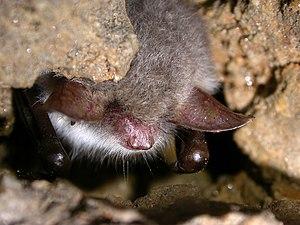
Le Murin cryptique est une espèce de chauves-souris de la famille des Vespertilionidae. Son nom, signifiant « caché », provient du fait que cette espèce fait partie d’un complexe d'espèces cryptiques et a longtemps été ignorée en tant que telle car confondue avec le Murin de Natterer. Sa description, par une équipe de chercheurs de Suisse, d'Espagne et de France, paraît en février 2019, conjointement à celle de Myotis zenatius d'Afrique du Nord. Le Murin cryptique vit de l'Espagne à l'ouest jusqu'en Autriche à l'est, au nord en Suisse et au sud dans la majeure partie de la péninsule Italienne. Les populations de Corse d'une part, et celles du sud de l'Italie et de Sicile d'autre part présentent une divergence génétique importante par rapport aux autres M. crypticus et pourraient donc représenter une entité taxinomique distincte. Le Murin cryptique a une grande distribution altitudinale, vivant depuis le niveau de la mer jusqu'à plus de 1 000 mètres d'altitude. Il se nourrit principalement dans les forêts, mais aussi dans les prairies, et établit ses colonies de reproduction dans les cavités d'arbres, ainsi que dans des structures artificielles.